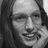
Emotion: happy